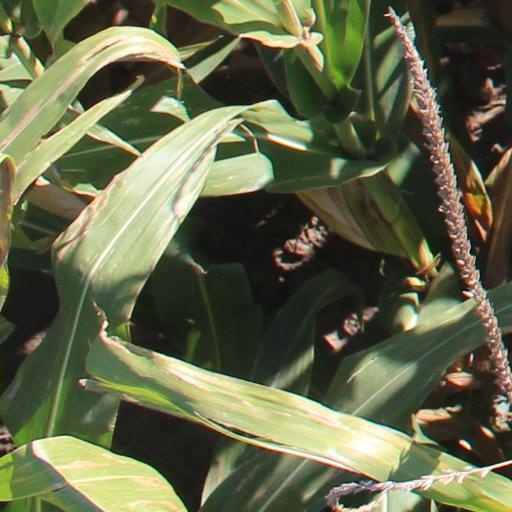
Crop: maize; corn